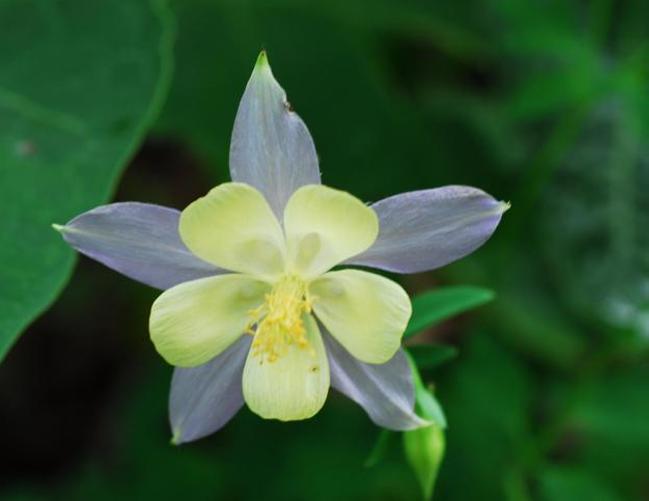
Label: columbine